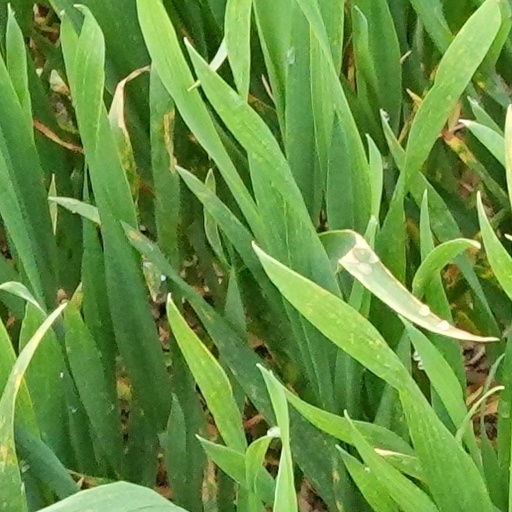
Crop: wheat